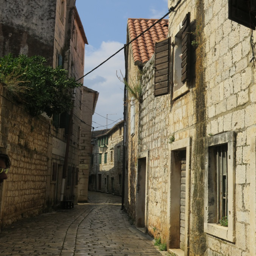
the beautiful and quiet streets of the old town .